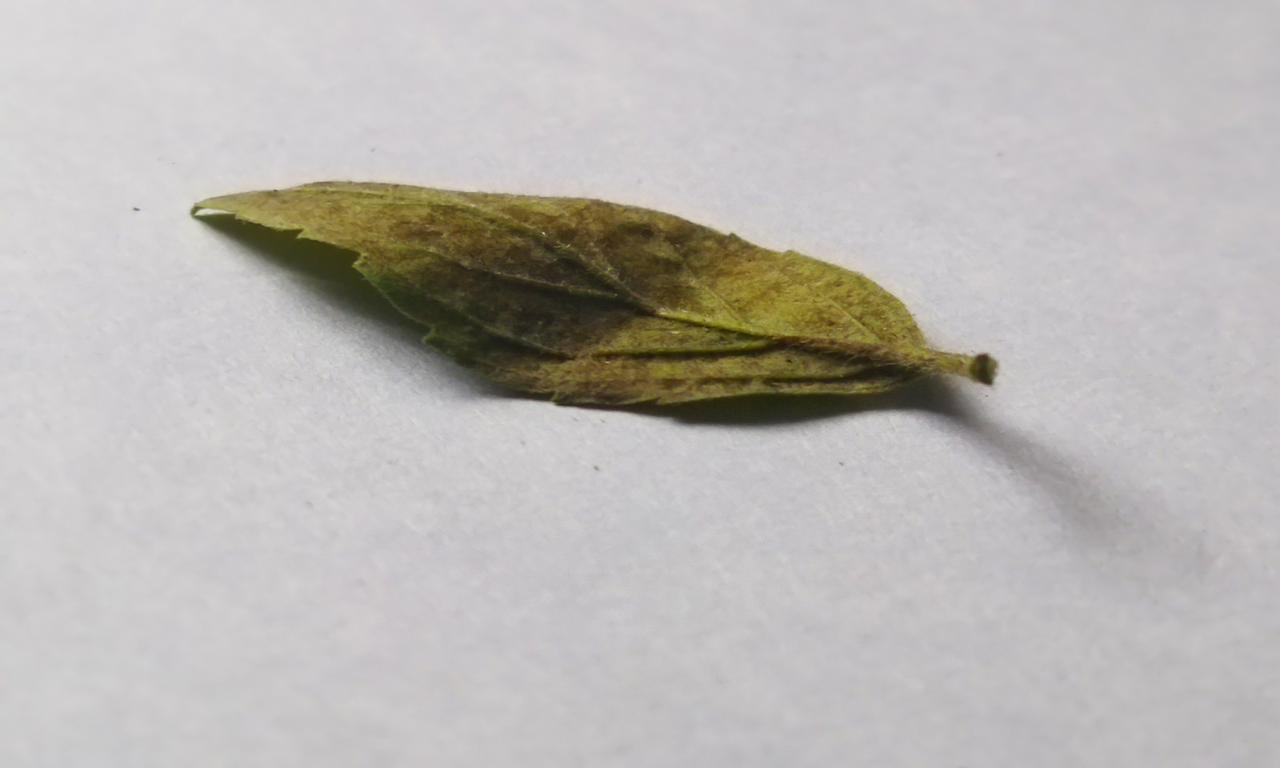
Label: Spoiled